Influenza

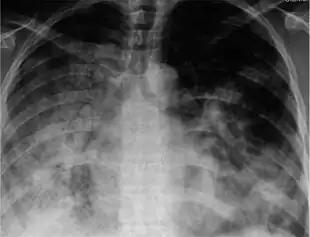
X-ray of 29-year-old person with H1N1

In general, influenza vaccines are only effective if there is an antigenic match between vaccine strains and circulating strains. Most commercially available flu vaccines are manufactured by propagation of influenza viruses in embryonated chicken eggs, taking 6–8 months. Flu seasons are different in the northern and southern hemisphere, so the WHO meets twice a year, once for each hemisphere, to discuss which strains should be included based on observation from HA inhibition assays. Other manufacturing methods include an MDCK cell culture-based inactivated vaccine and a recombinant subunit vaccine manufactured from baculovirus overexpression in insect cells.